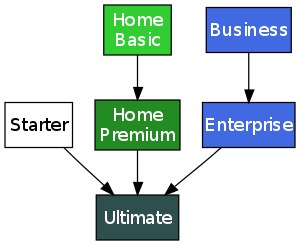
Microsoft Windows Vista / Nyt i Vista
De forskellige versioner af Windows Vista
"Windows Vista er en version af Microsoft Windows, efterfølgeren til Windows XP, og forgængeren til Windows 7. Den er baseret på NT 6.0 kernen. Den var tidligere givet kodenavnet Longhorn, efter Longhorn Saloon, en populær bar i Whistler, British Columbia. Navnet ""Vista"" blev annonceret 22. juli 2005.